Salisbury, Queensland

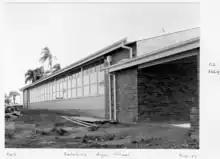

The School Estate Salisbury was advertised for auction on Saturday 14 May 1921. 75 residential sites were sold by Cameron Brothers next to Salisbury State School and within 10 minutes walk to Salisbury Railway station.